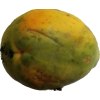
Label: papaya